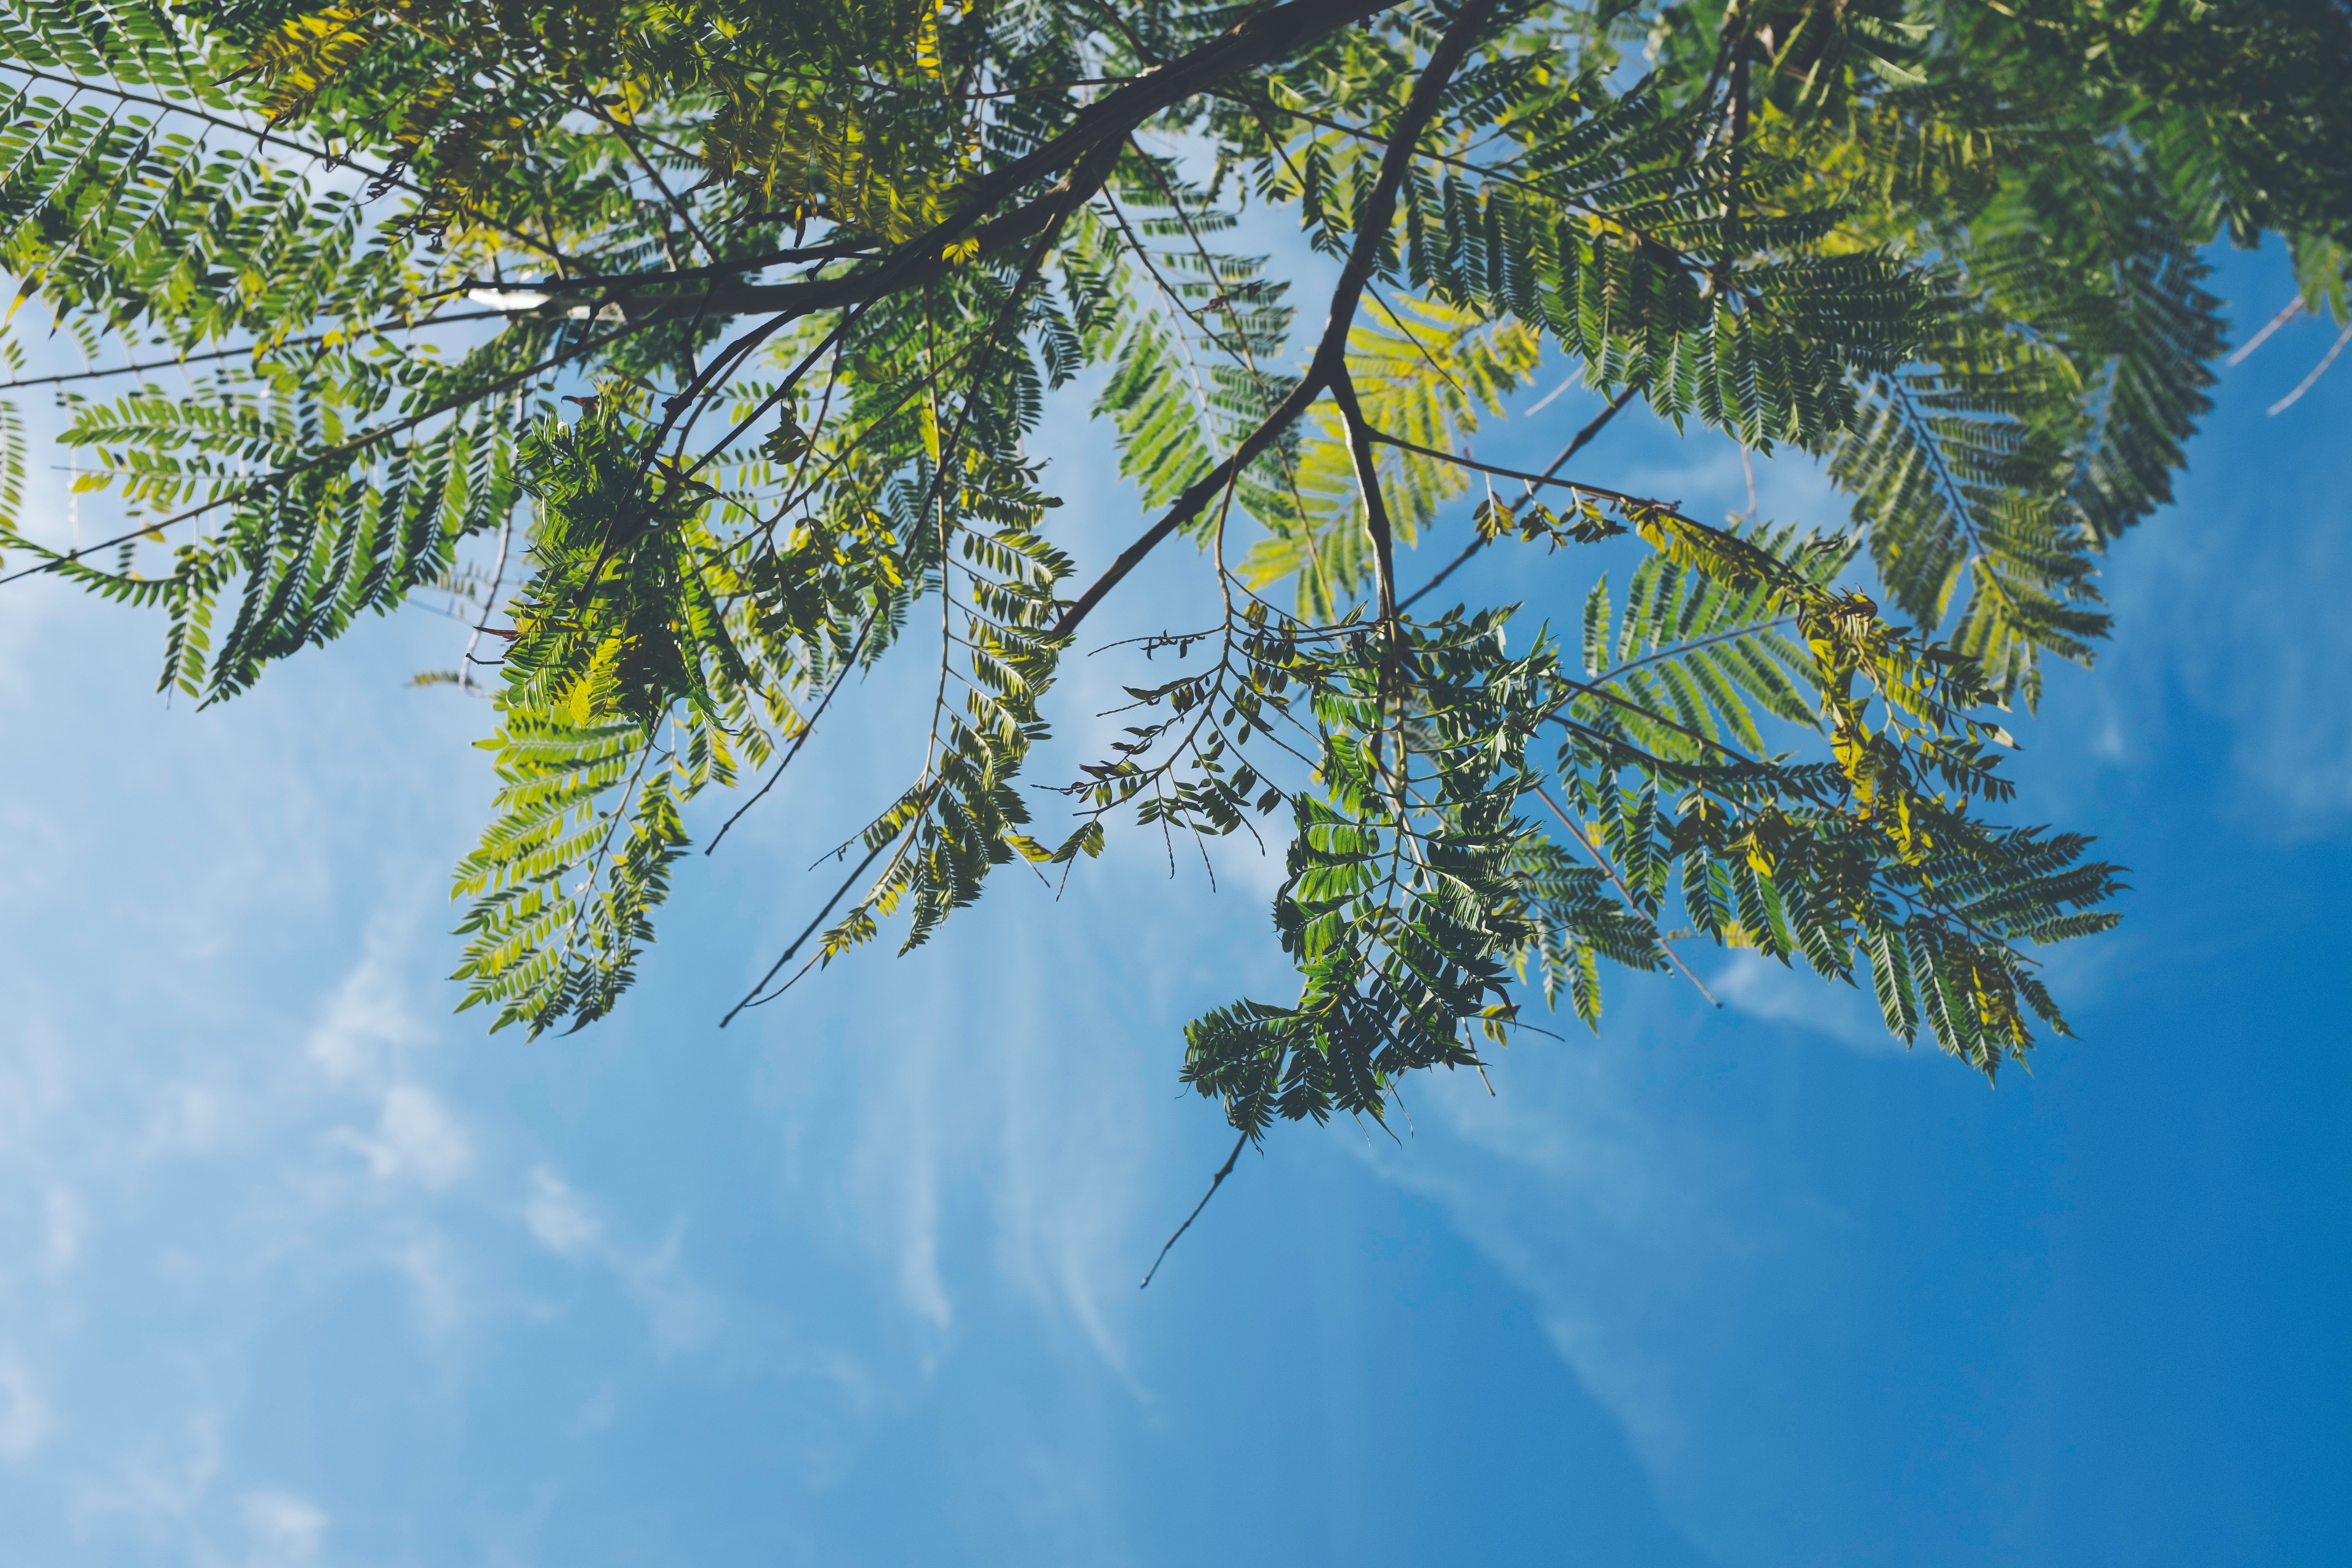
tree, branch, plant, sky, sunlight, leaf, flower, botany, leafe, woody plant, land plant, arecales